.400 Cor-Bon

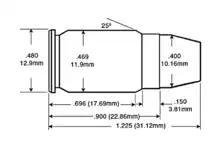

The .400 Corbon (10.2x22mm) is an automatic pistol cartridge developed by Cor-Bon in 1997. It was created to mimic the ballistics of the 10 mm Auto cartridge in a .45 ACP form factor.